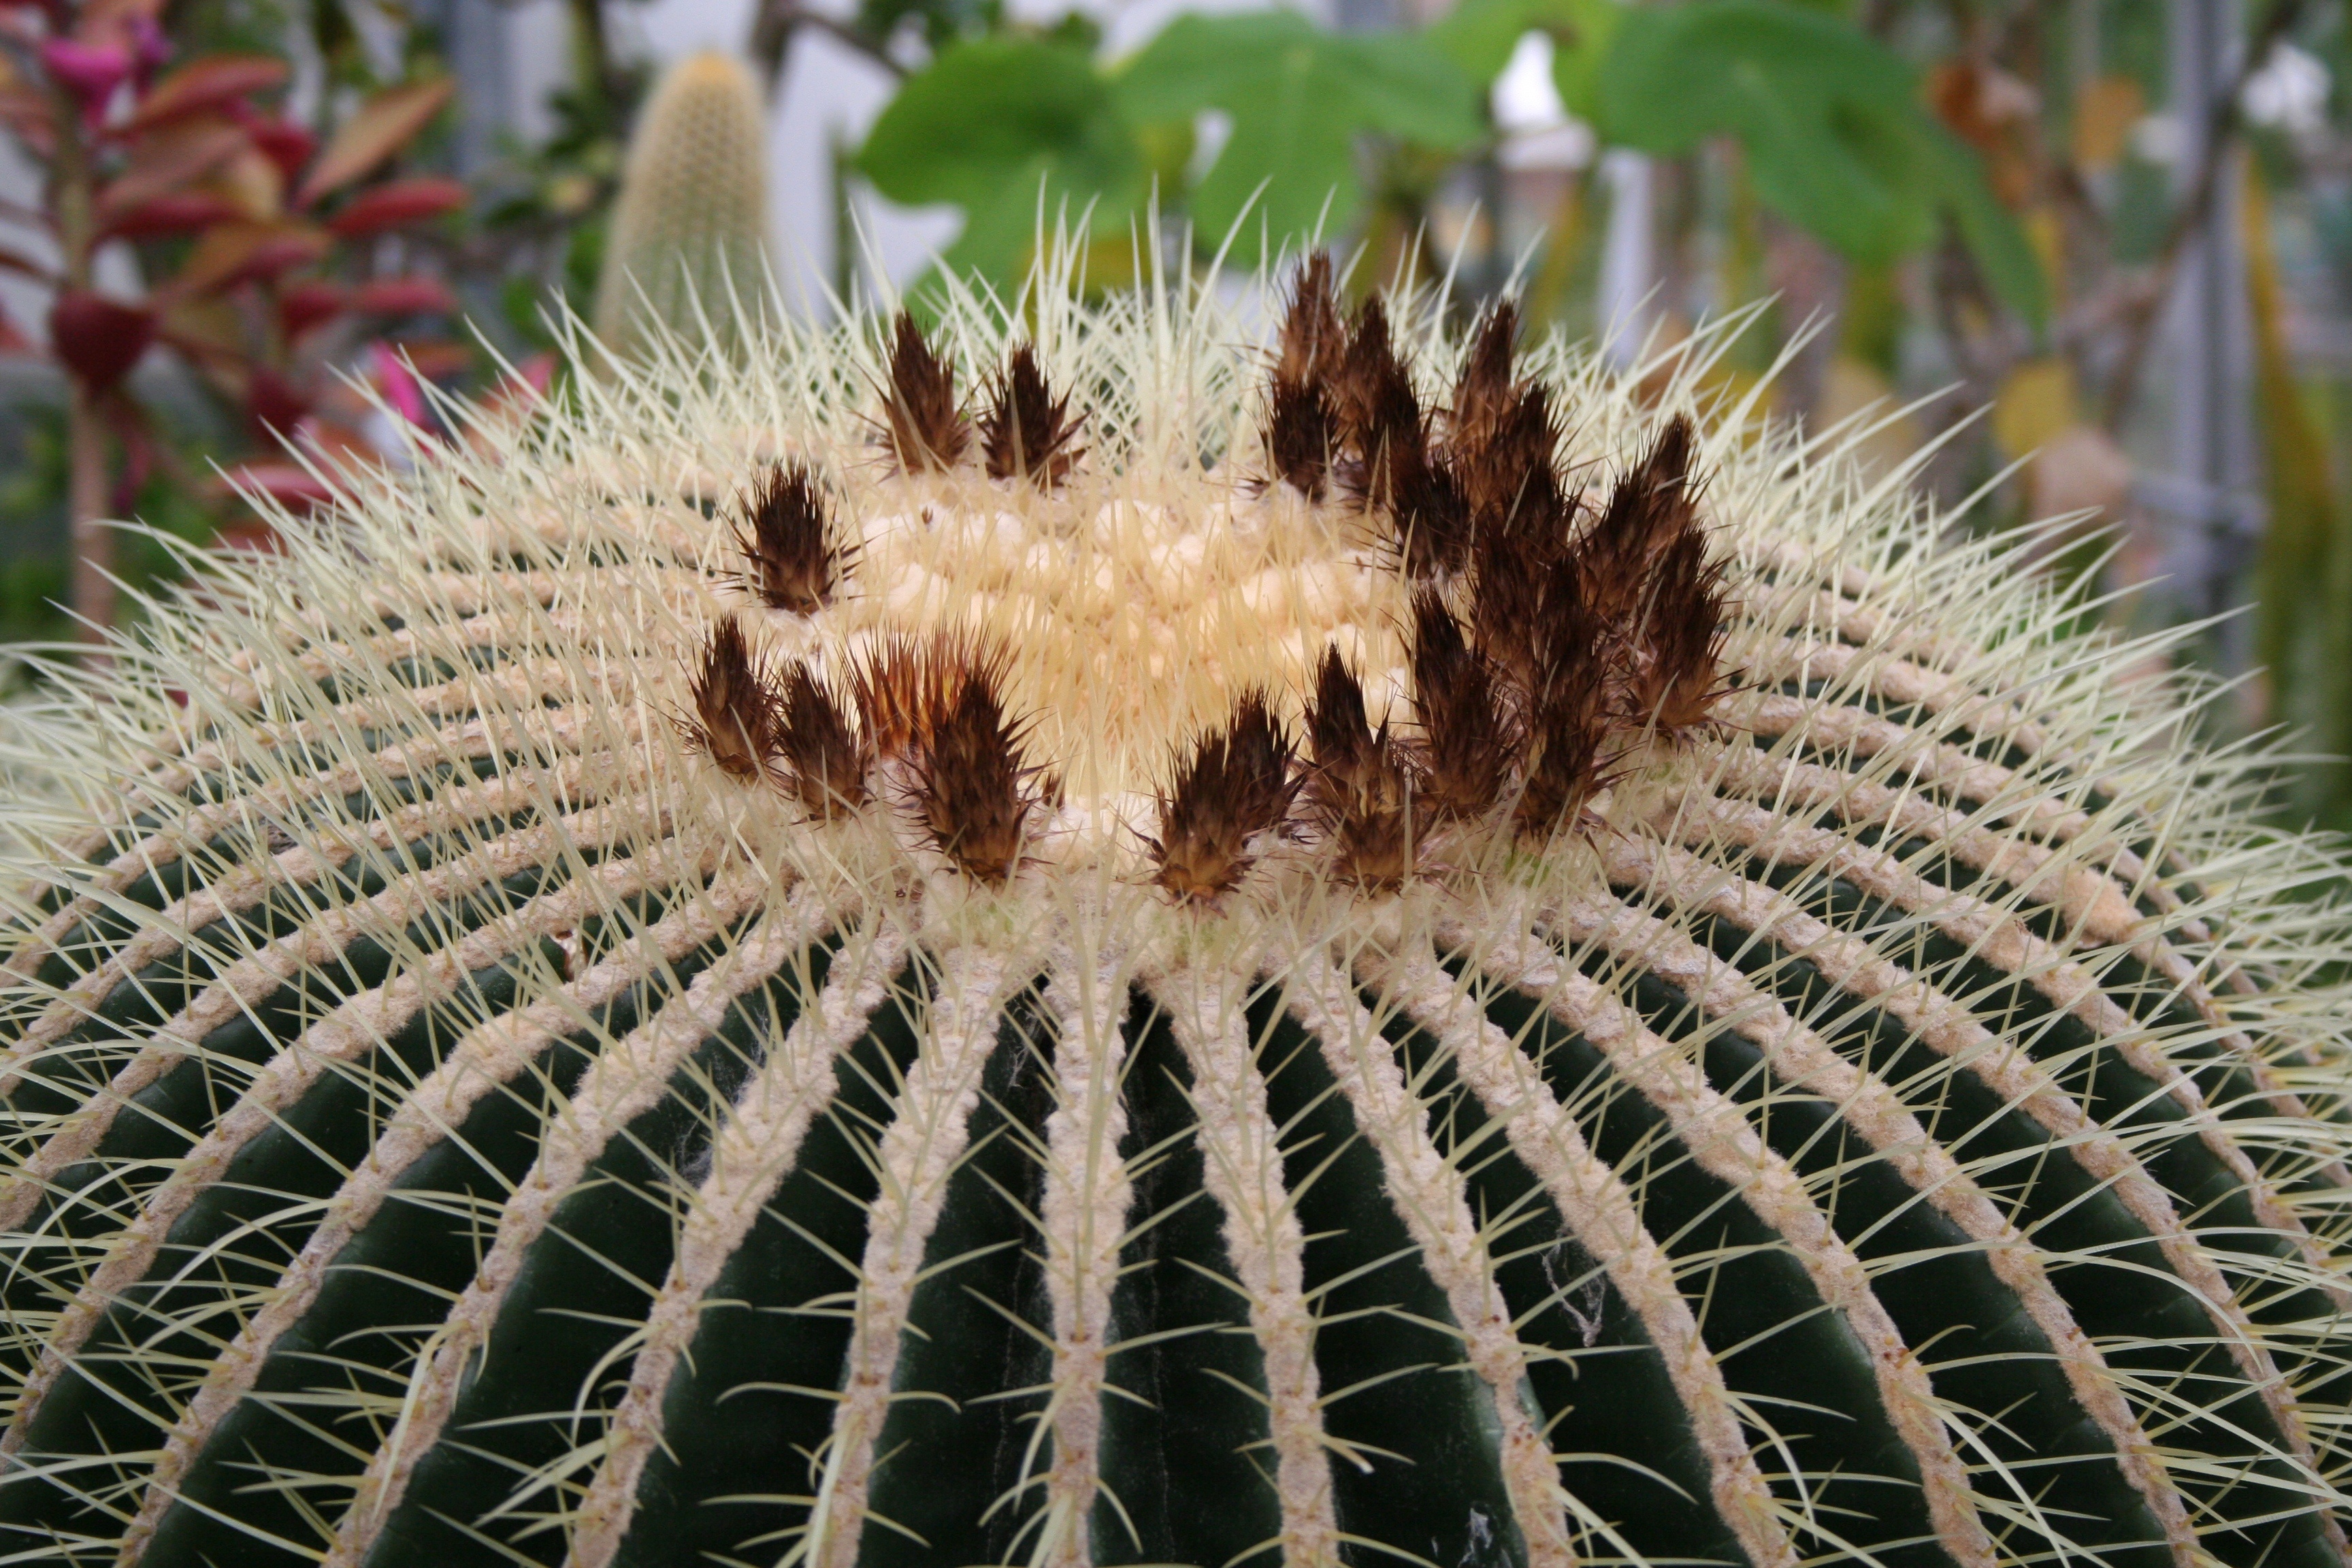
nature, prickly, cactus, plant, round, flower, floral, botany, garden, cacti, flora, botanical, fauna, spine, close up, macro photography, flowering plant, echinocactus, golden barrel, plant stem, land plant, thorns spines and prickles, hedgehog cactus